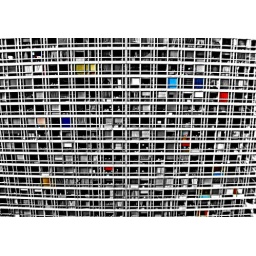
Colored windows in a sad building - Paris